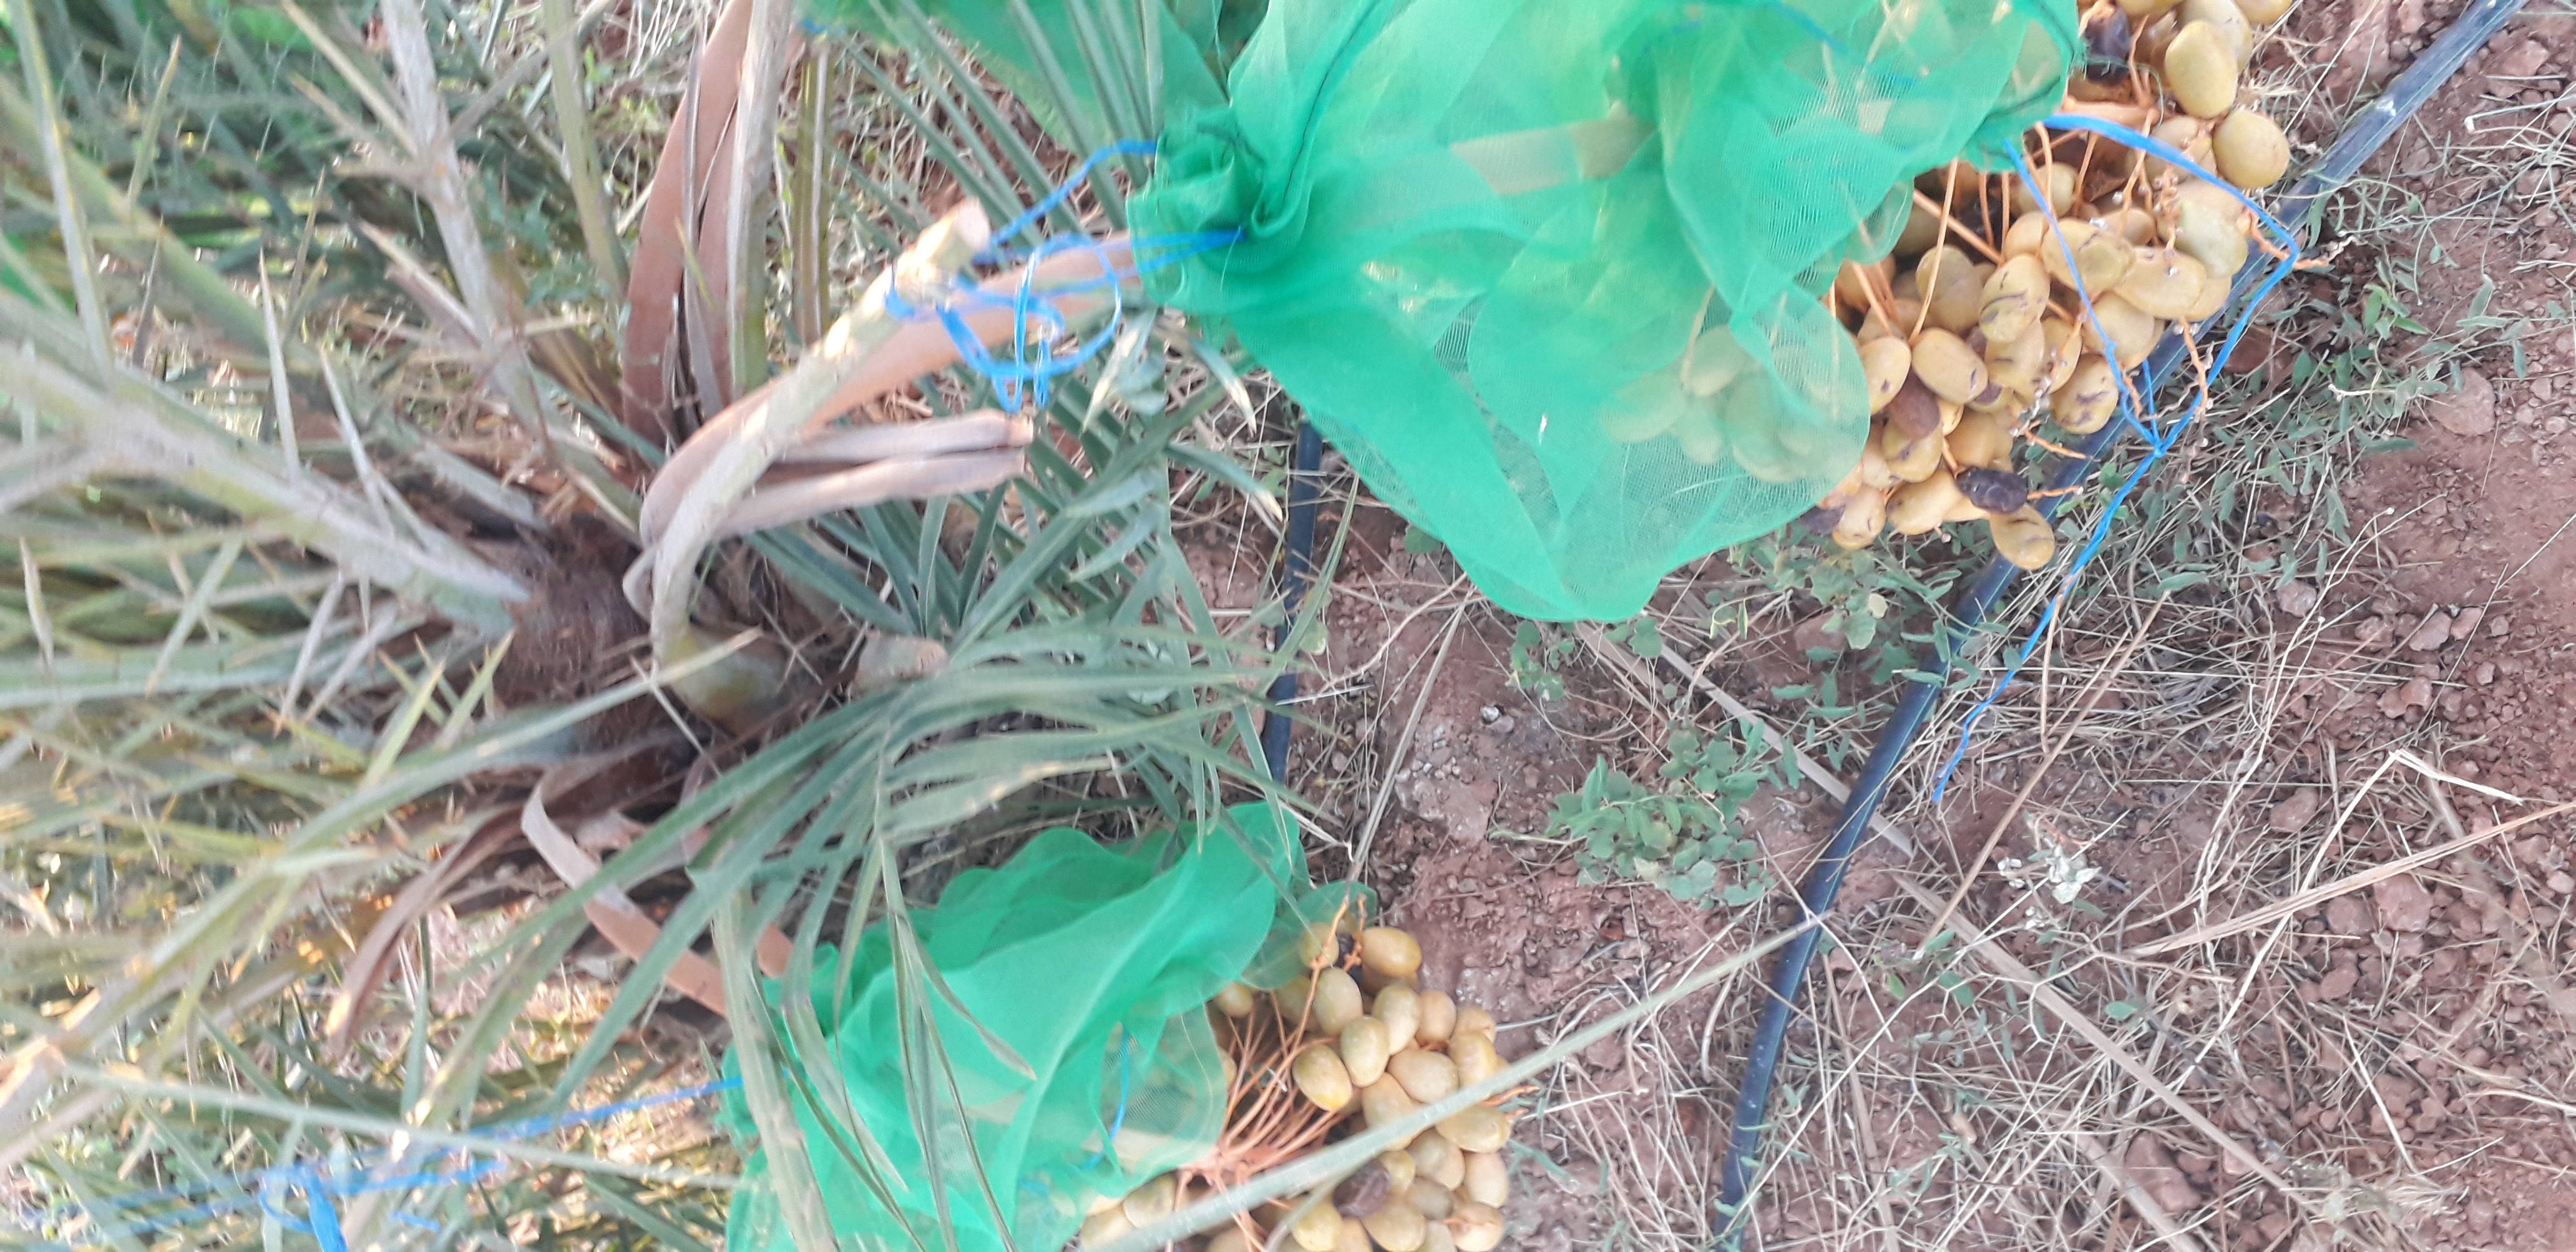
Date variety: Boufagous